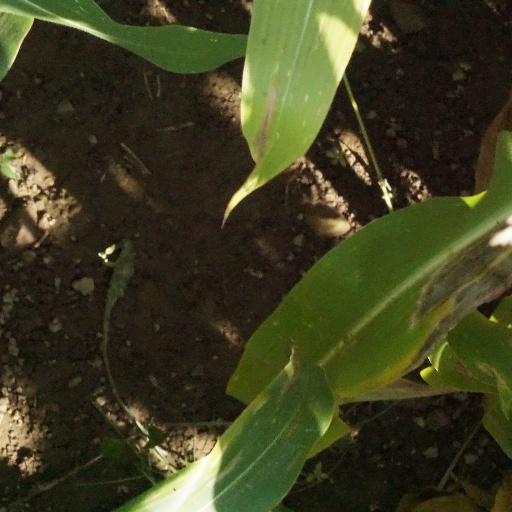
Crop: maize; corn